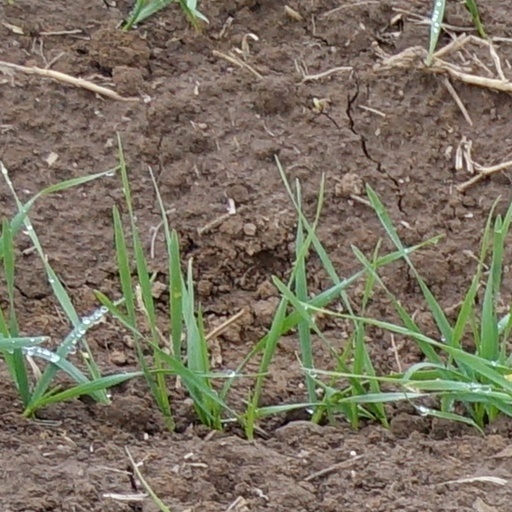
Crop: wheat